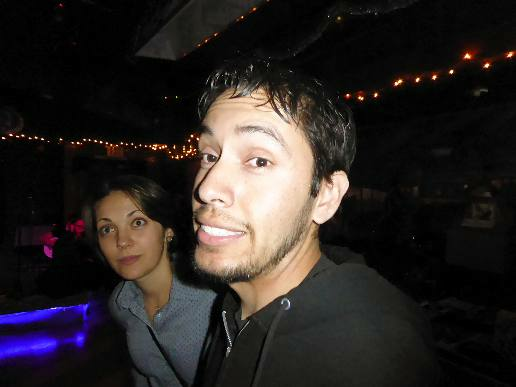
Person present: Yes